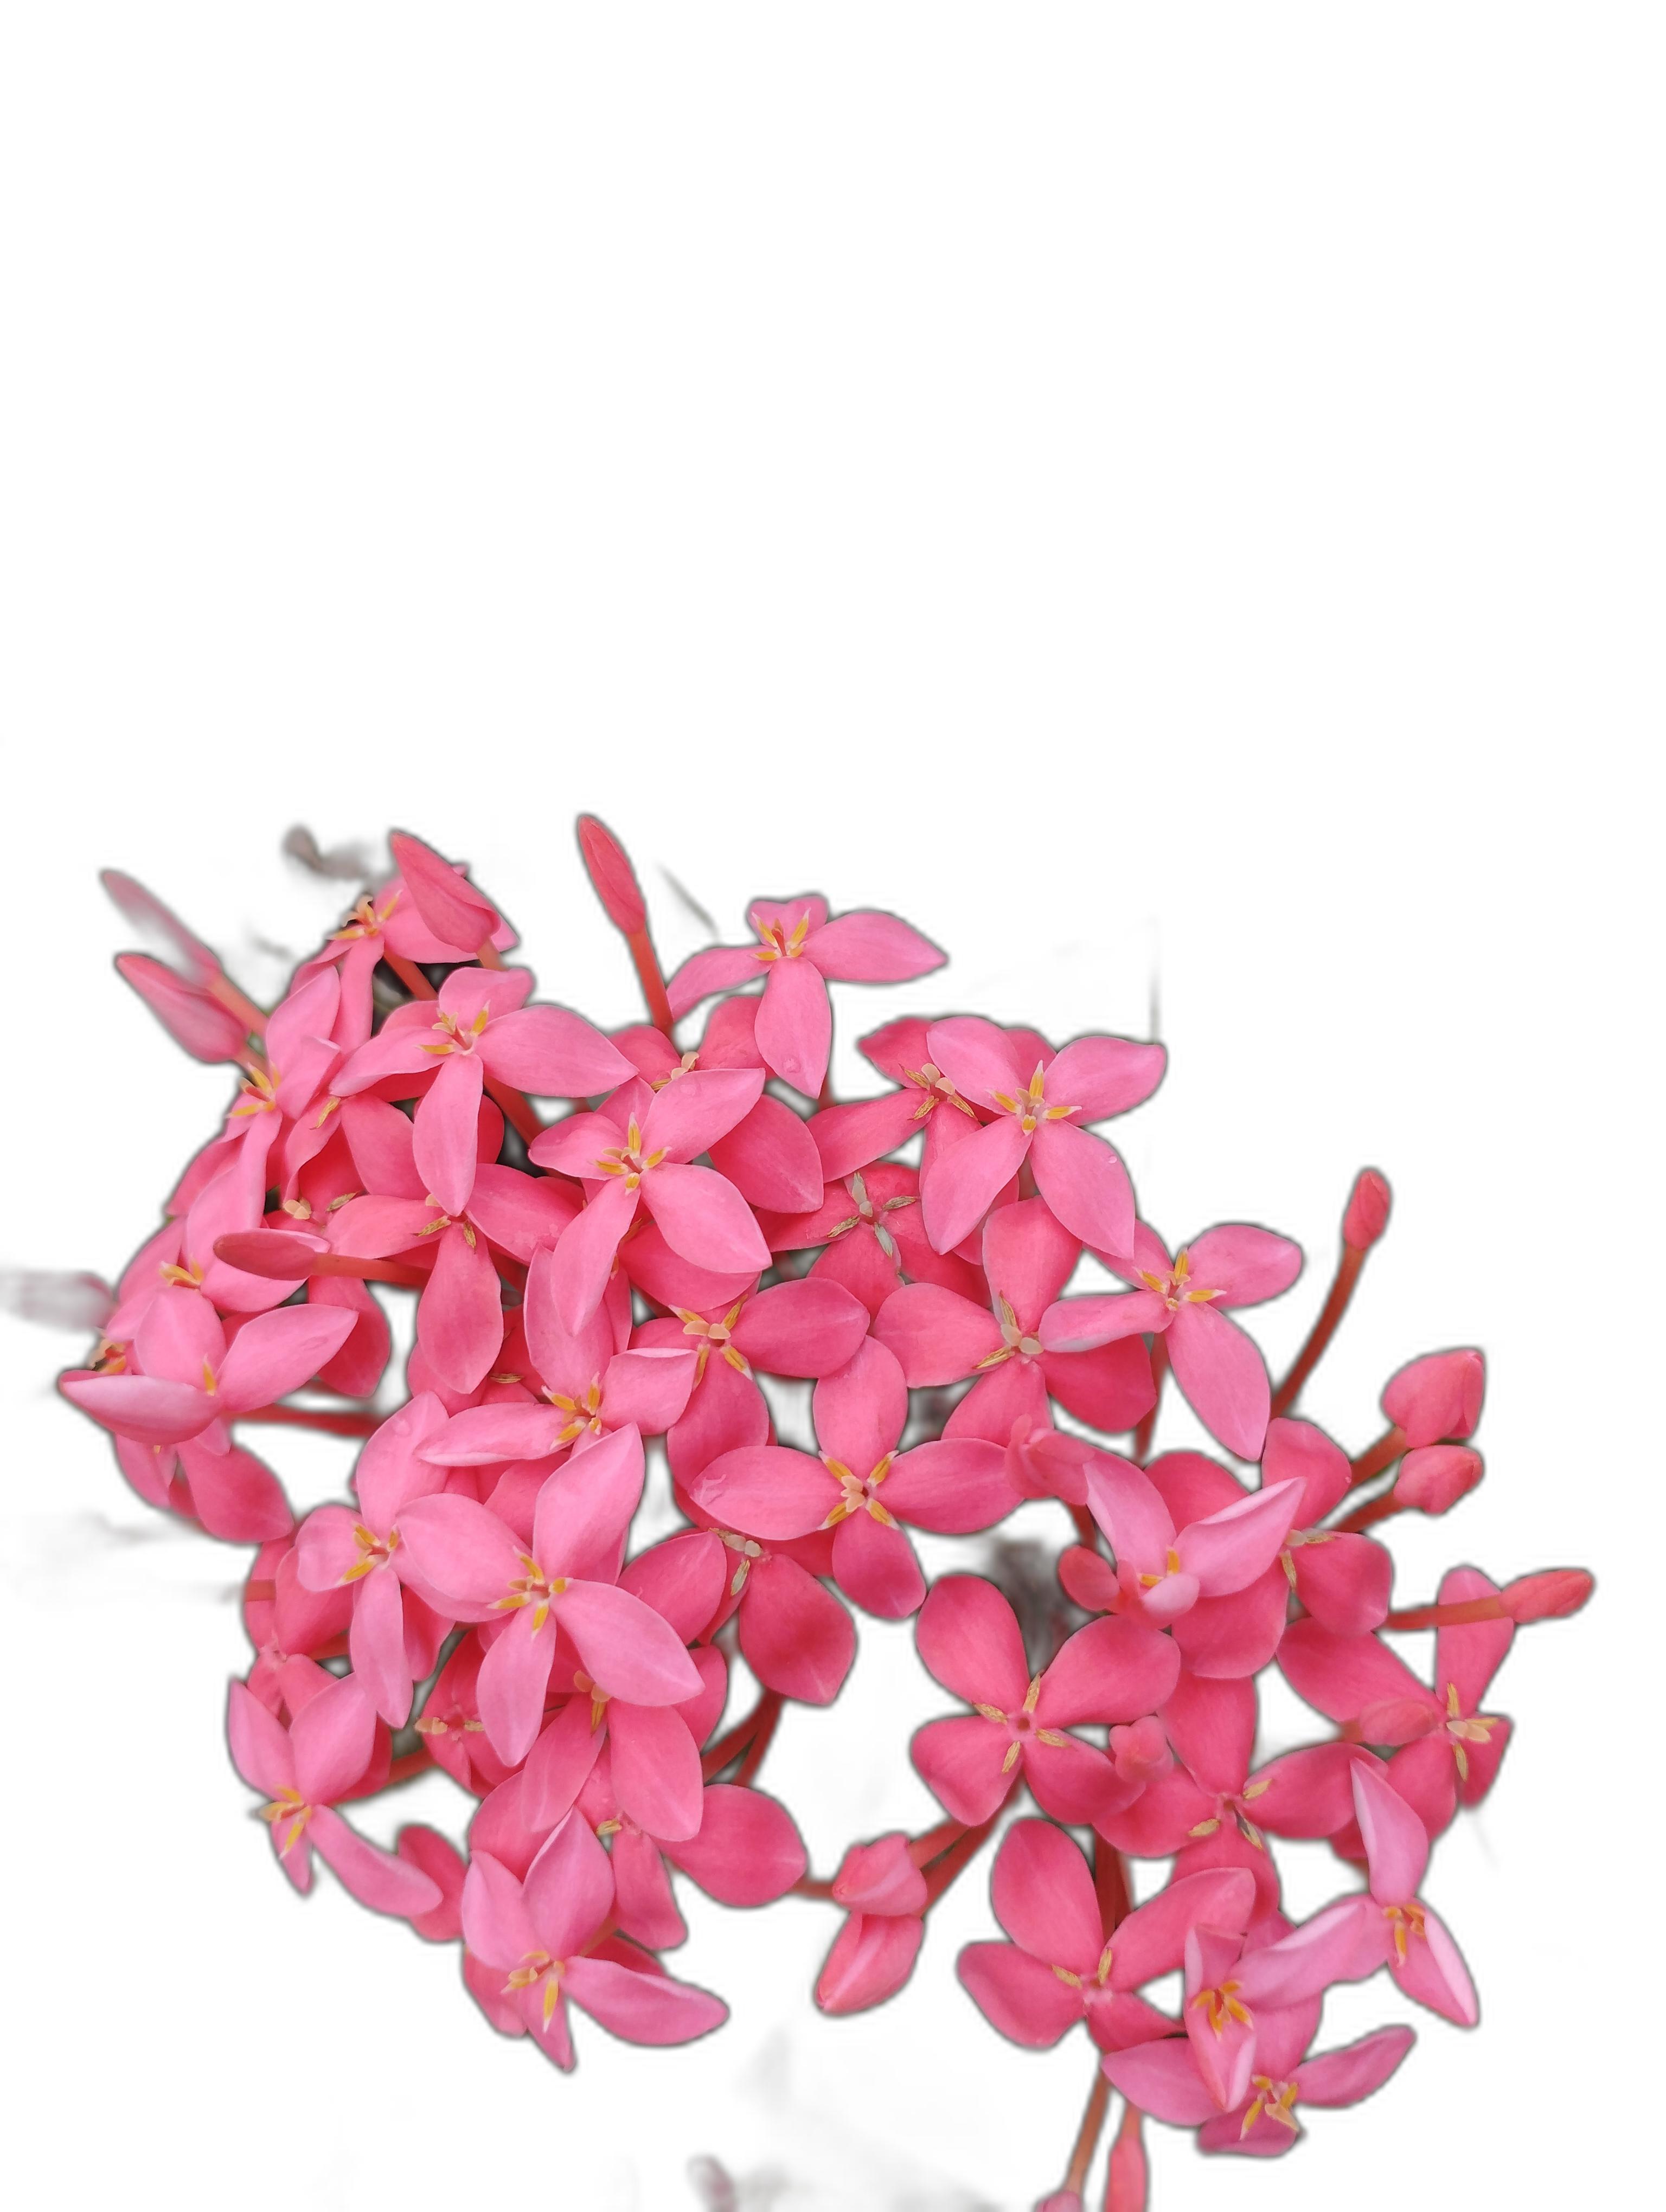
Label: Jungle geranium